Hmong sausage

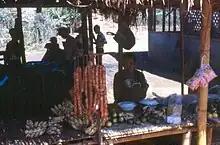
A vendor selling sausages at the Hmong Ban Vinai Refugee Camp, Thailand, .

Many Hmong Americans express that making and eating traditional Hmong foods such as sausage connects them to their identity and family history. About Hmong sausage in relation to the difficult background of Hmong immigrants, Minnesota Hmong American chef Yia Vang said: "This sausage is redemption... I’m proud of it... I’m not ashamed anymore. This shit is legacy."